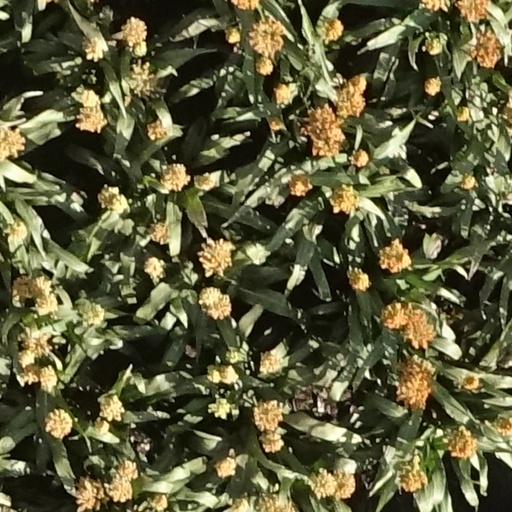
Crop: sorghum